Preston and Wyre Joint Railway

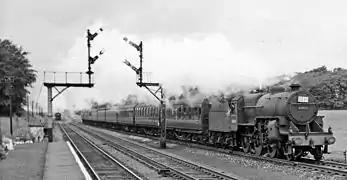
Salwick railway station

The North Union Railway opened a line from Parkside on the Liverpool and Manchester Railway to Preston on 31 October 1838. Before that, a local line had been authorised to connect agricultural districts in the Fylde to a sea harbour in the north-west and the Lancaster Canal at the eastern end. The Fylde, north of the Ribble estuary and straddling the River Wyre, had agricultural land with rich potential, but the roads were poor and there was no harbour for shipping.